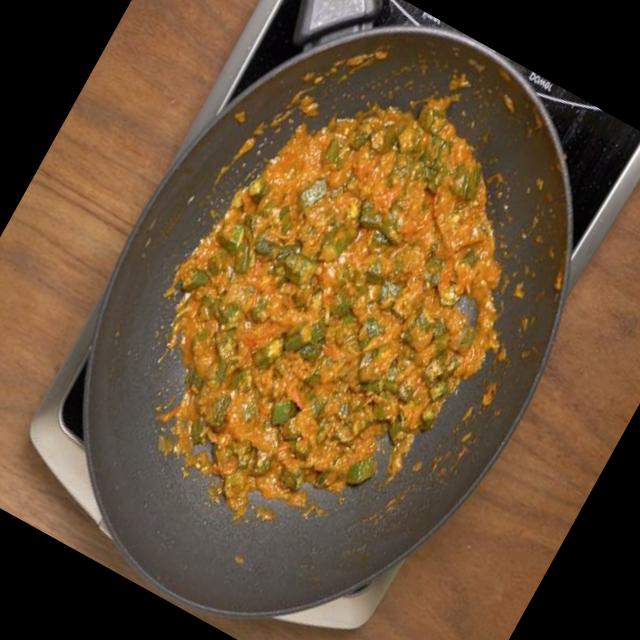
Dish: bhindi_masala